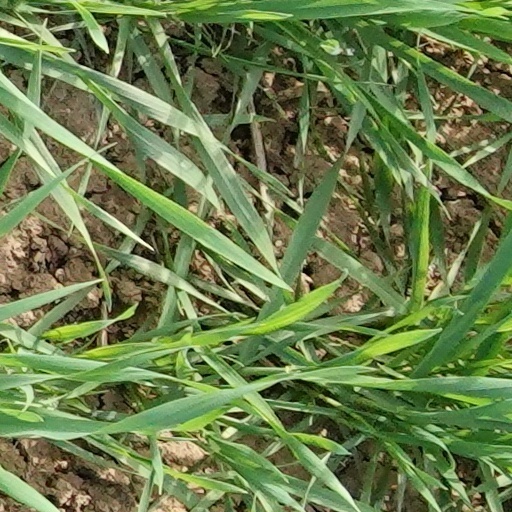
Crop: wheat